Euatel

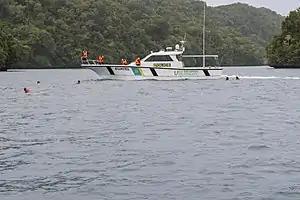

The Euatel is a patrol vessel operated by Palau's Division of Marine Law Enforcement. She was donated to Palau by the Nippon Foundation and . She is the third vessel of her class to be donated to Palau. She was delivered on April 25, 2017, and her sister ships, "Kabekl M’tal" and "Bul" in 2015 and 2012.